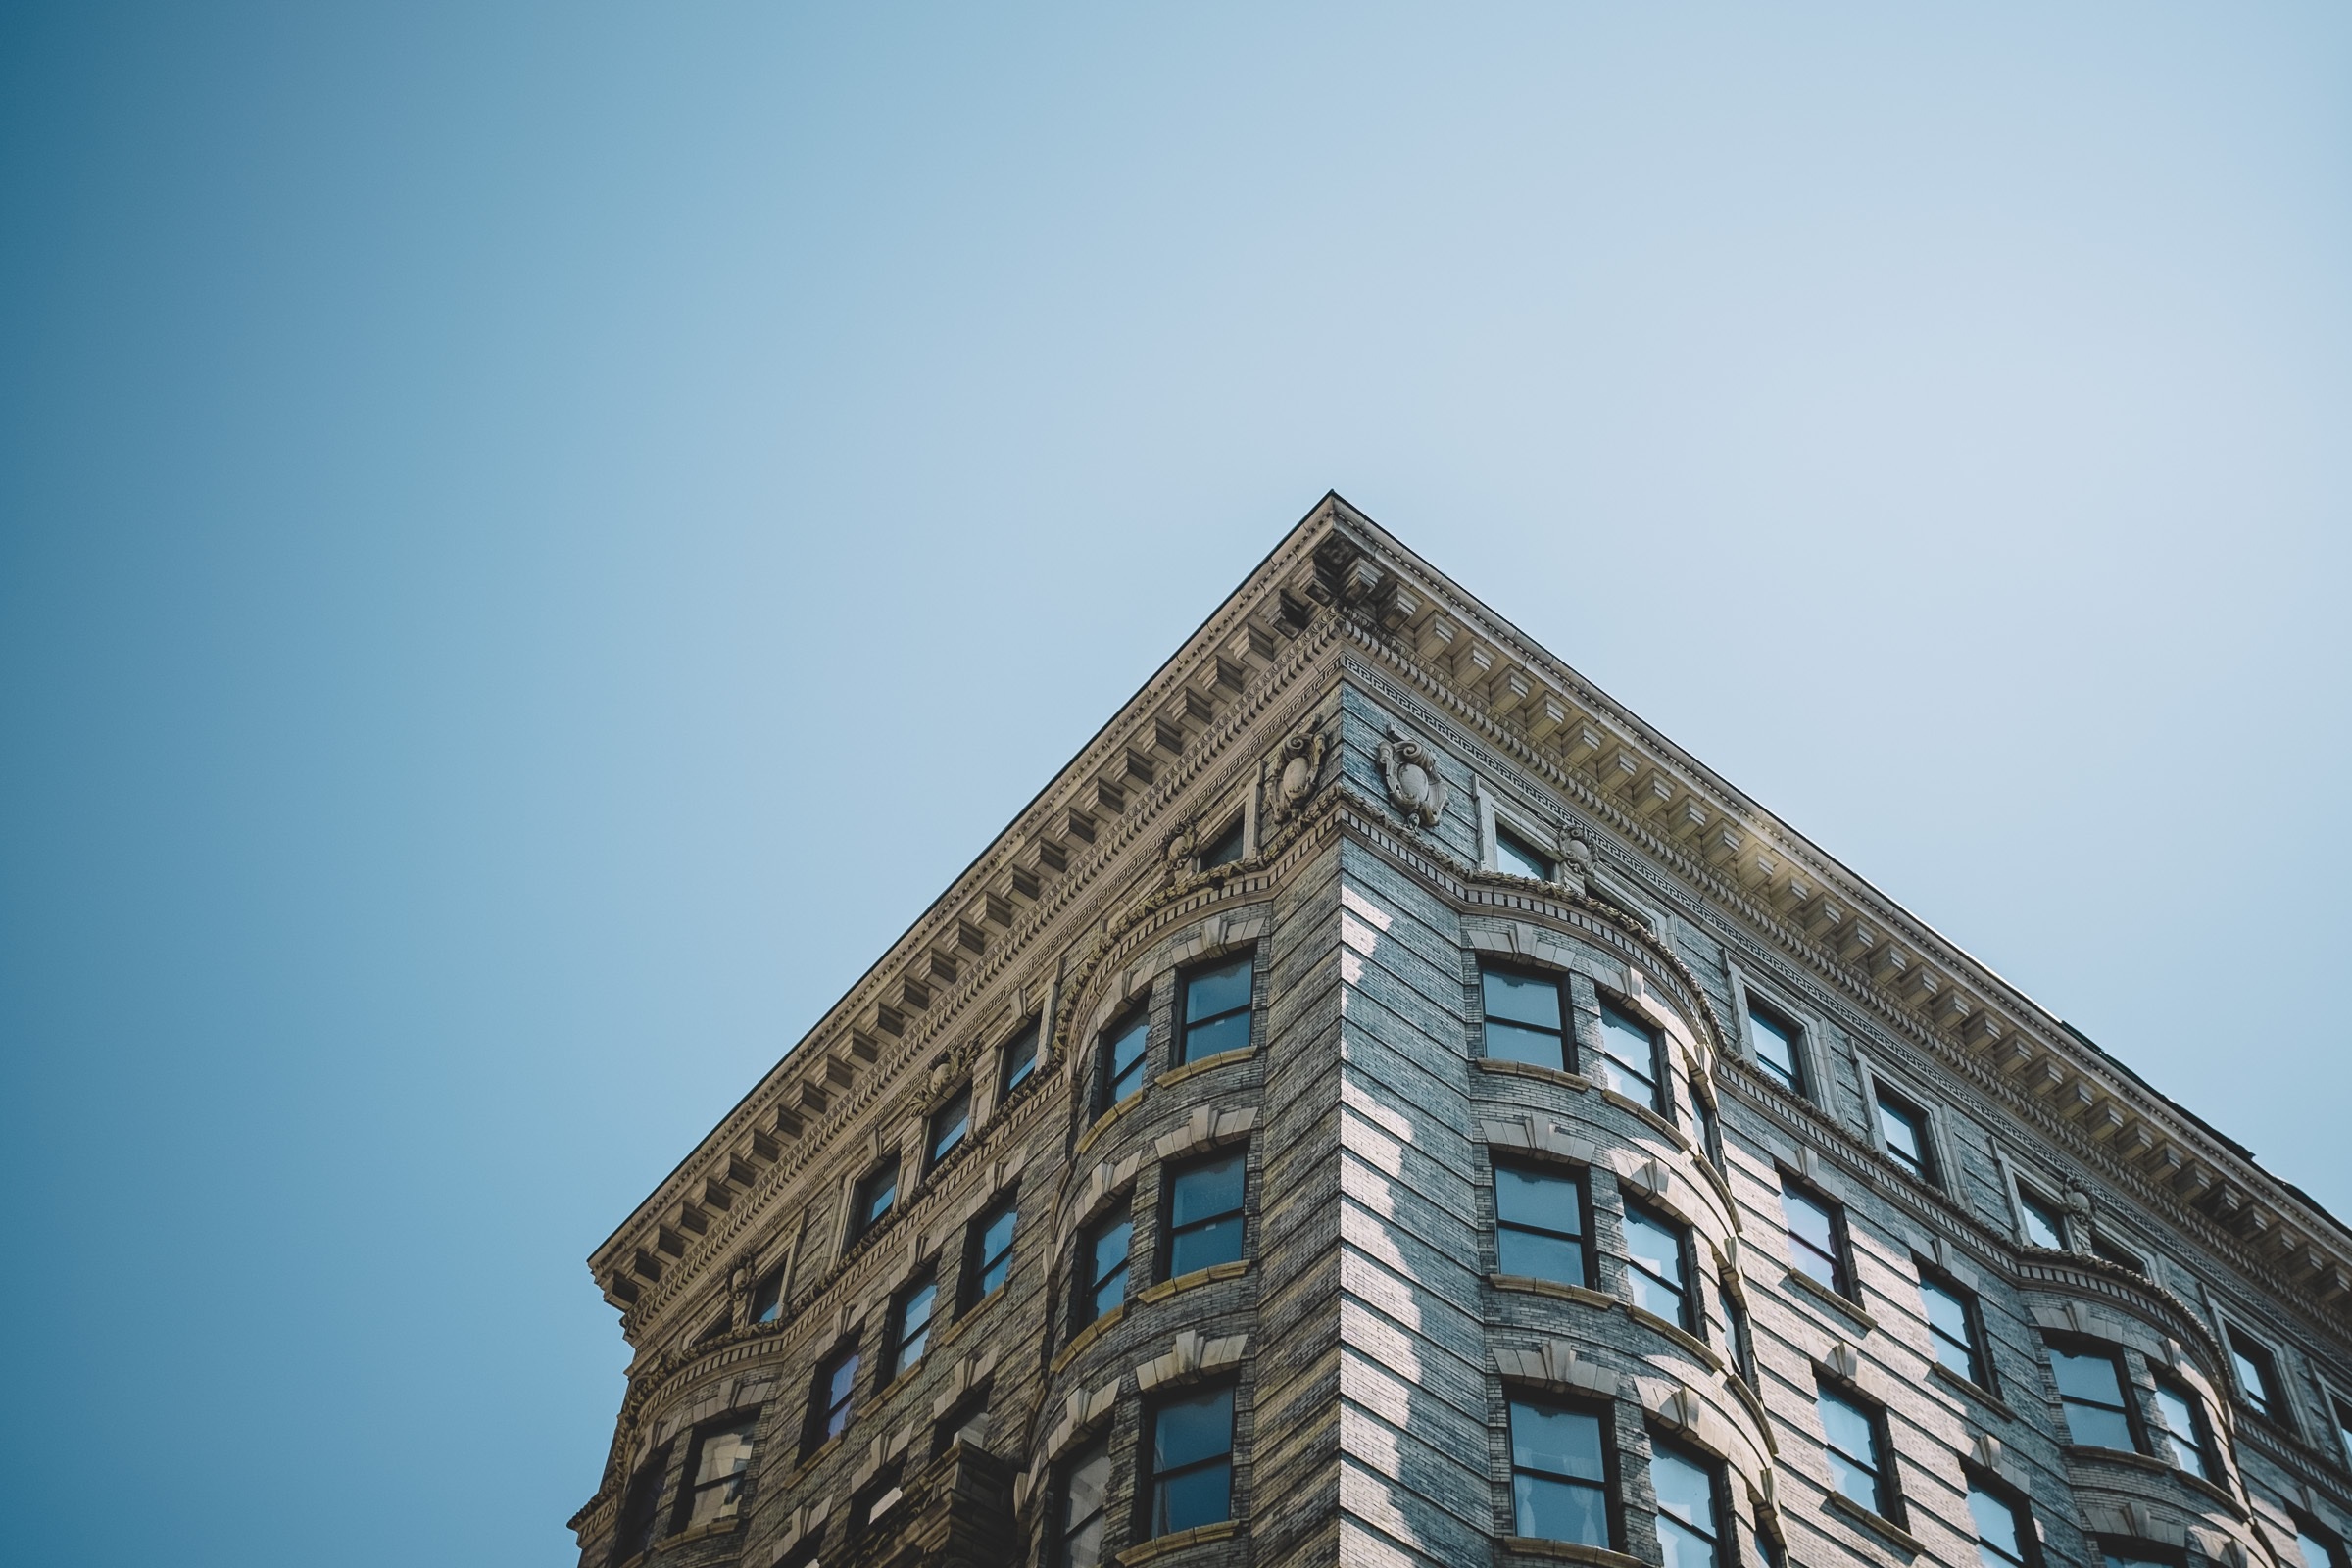
architecture, sky, building, city, skyscraper, cityscape, downtown, reflection, tower, landmark, facade, blue, tower block, shape, urban area